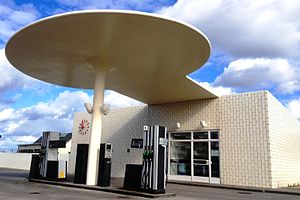
Funktionalisme (arkitektur)
Tankstation Skovshoved Strandvej, tegnet af Arne Jacobsen (1938)
"Funktionalisme er den stilhistoriske betegnelse for en udvikling i arkitekturen, som opstod efter første verdenskrig og prægede mellemkrigstiden. Funktionalisme overlapper med modernismen og bruges til tider synonymt med denne. Ofte henviser ""funktionalisme"" dog primært til den skandinaviske afart af modernismen koblet til en social indsats og opbygningen af velfærdssamfundet.